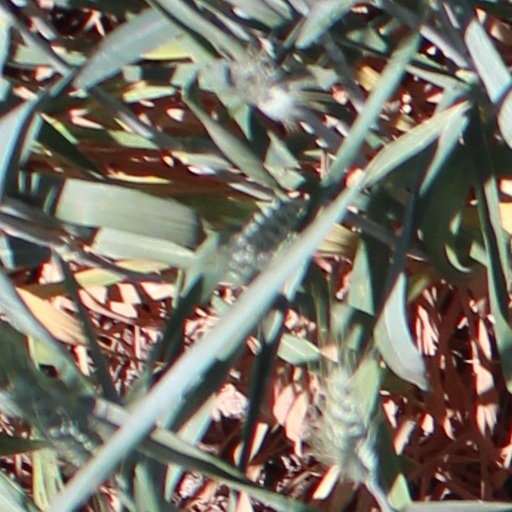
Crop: wheat